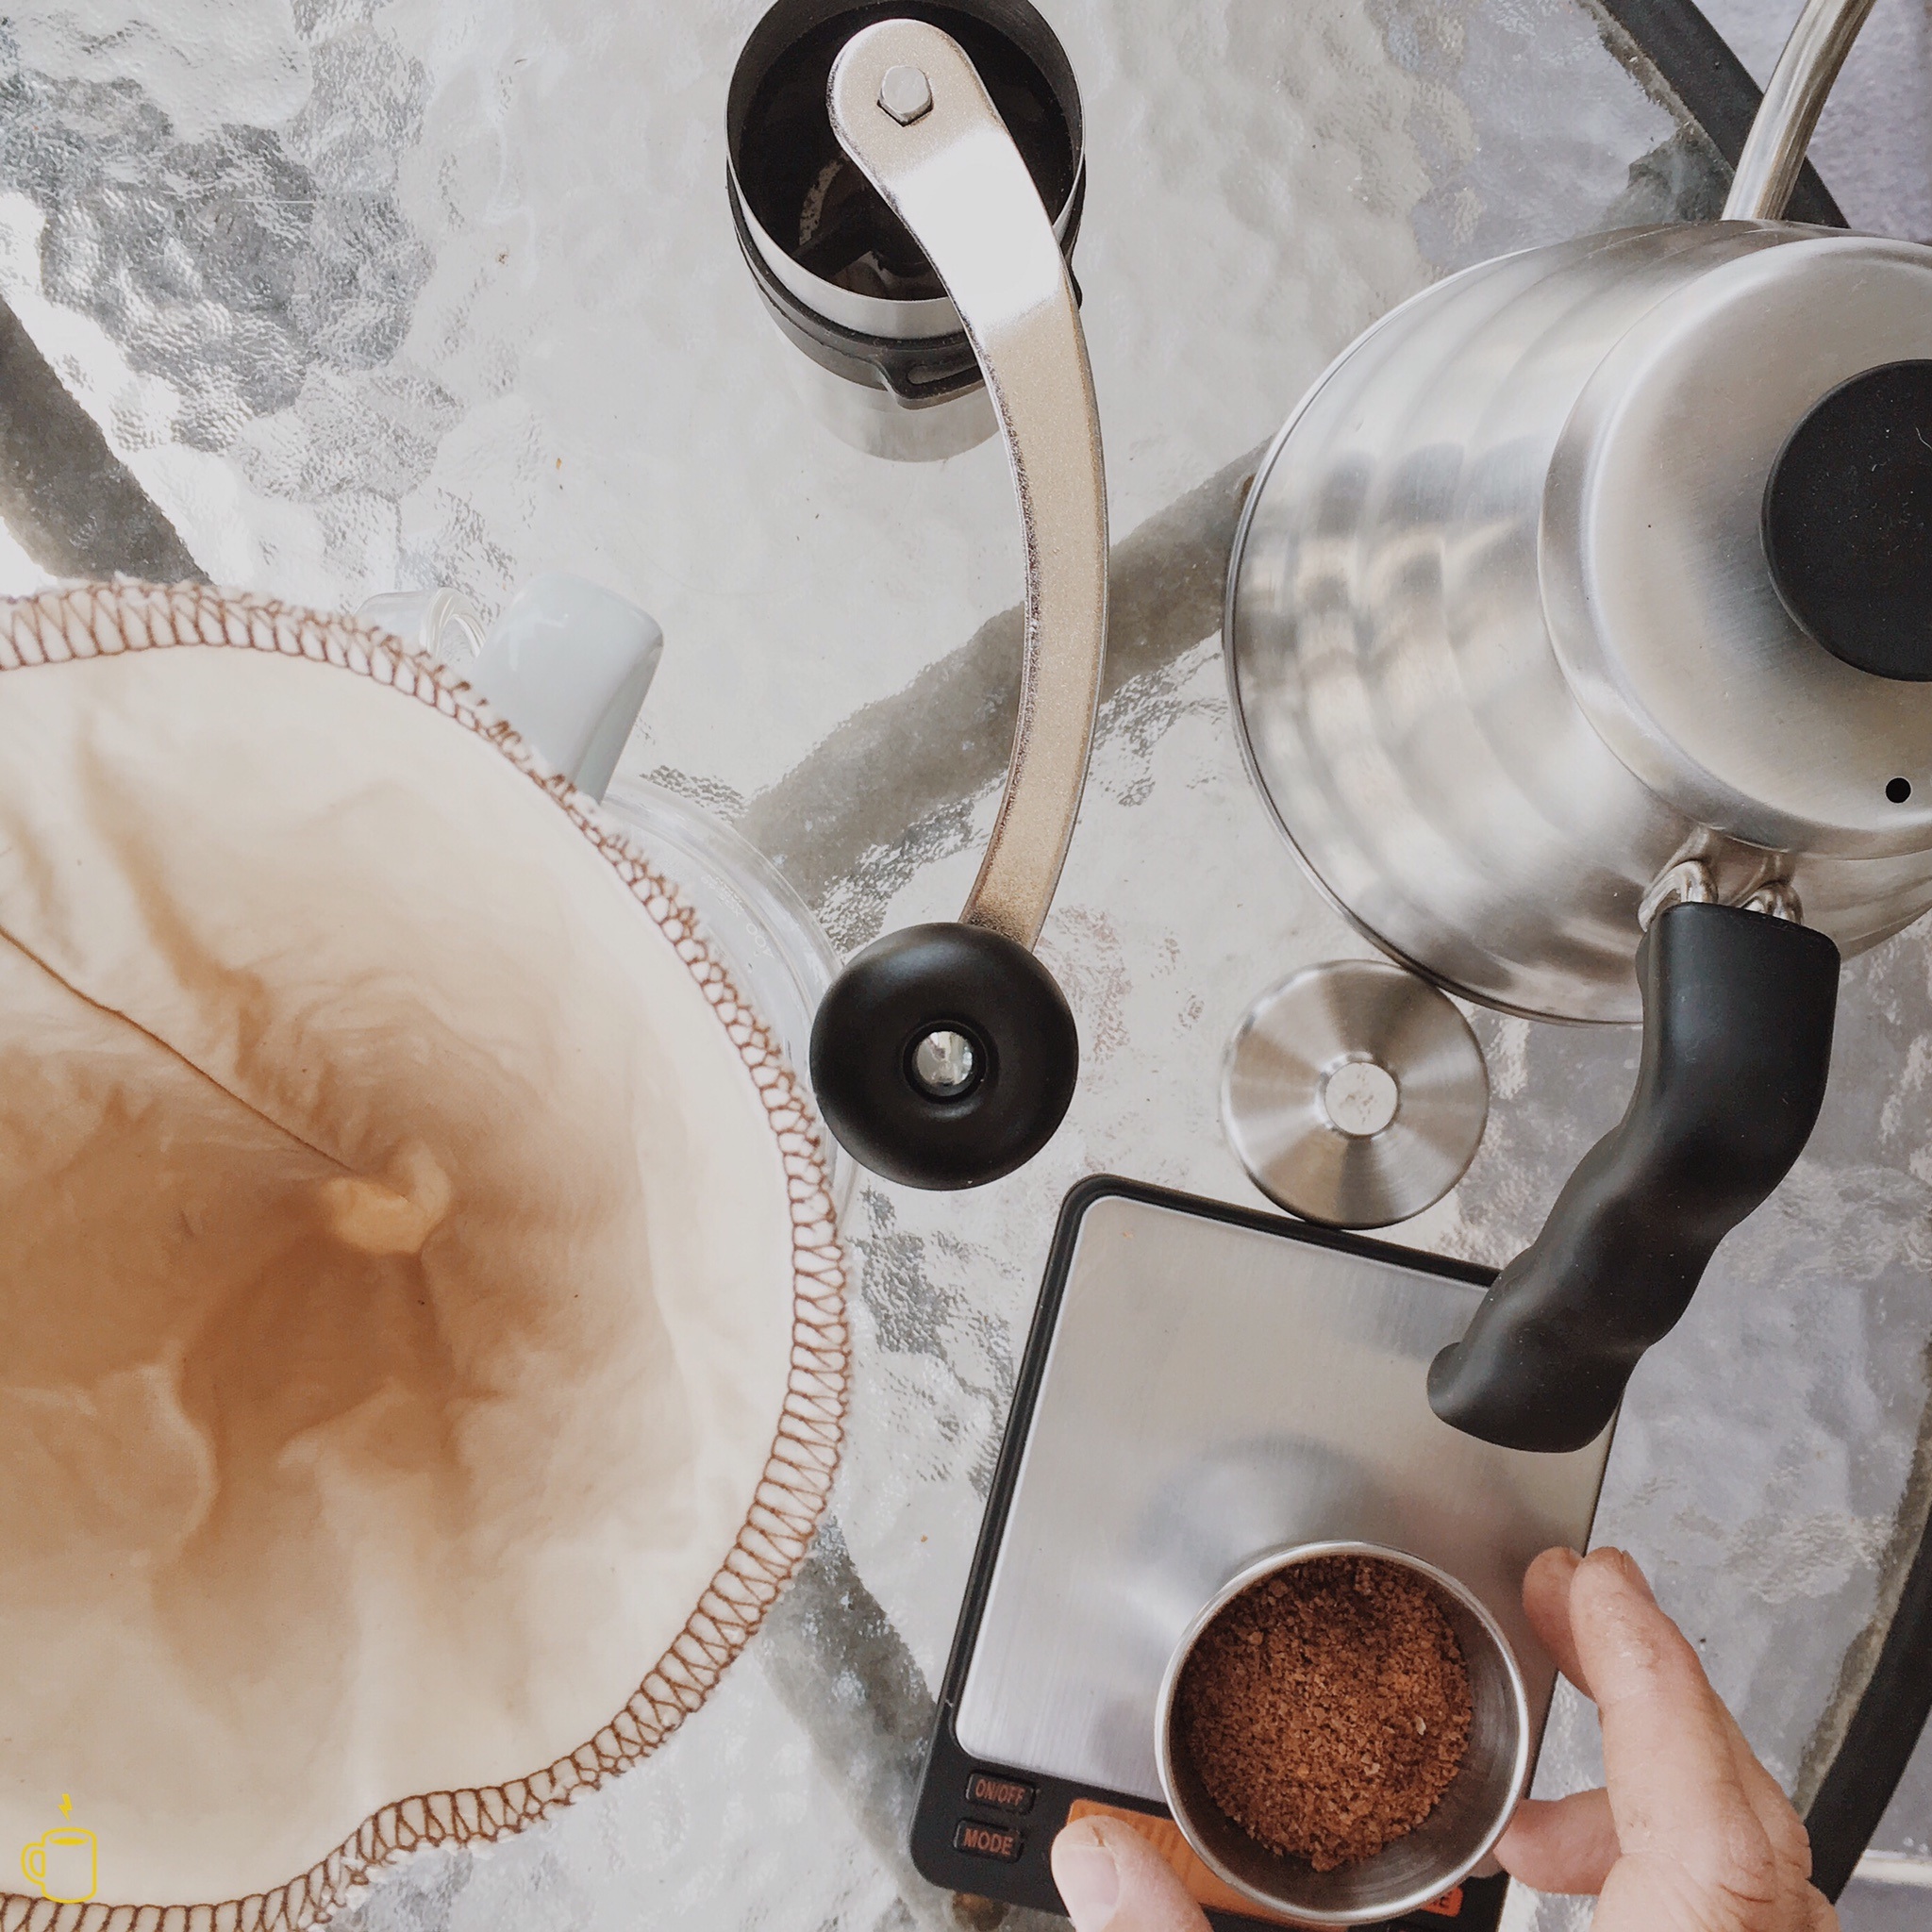
cup, drink, coffee cup